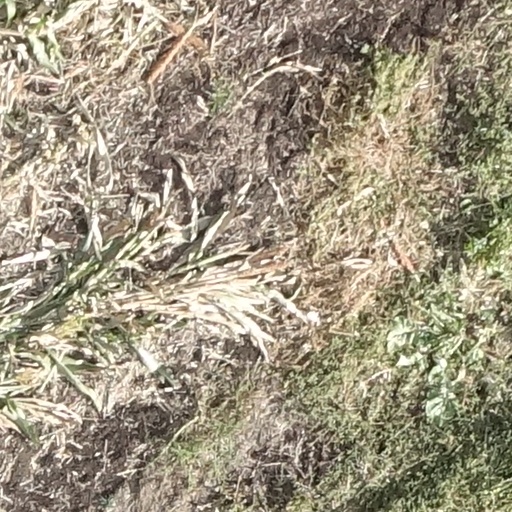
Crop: sorghum